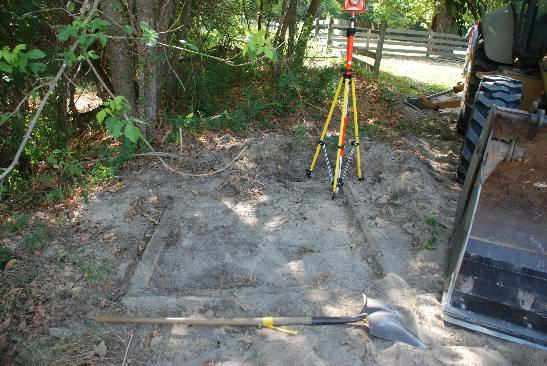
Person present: No